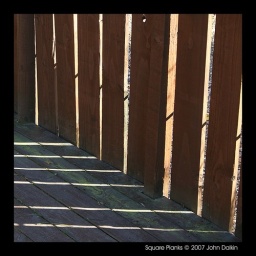
Sunlight and shadows on a wooden deck with timber fence in the Birmingham Botanical Gardens, England.